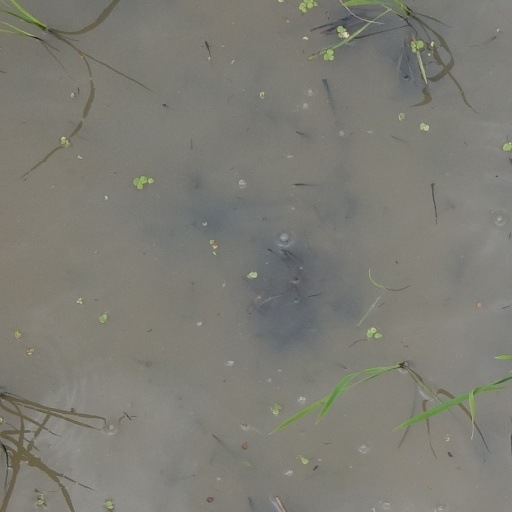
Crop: rice